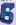
Number: 6